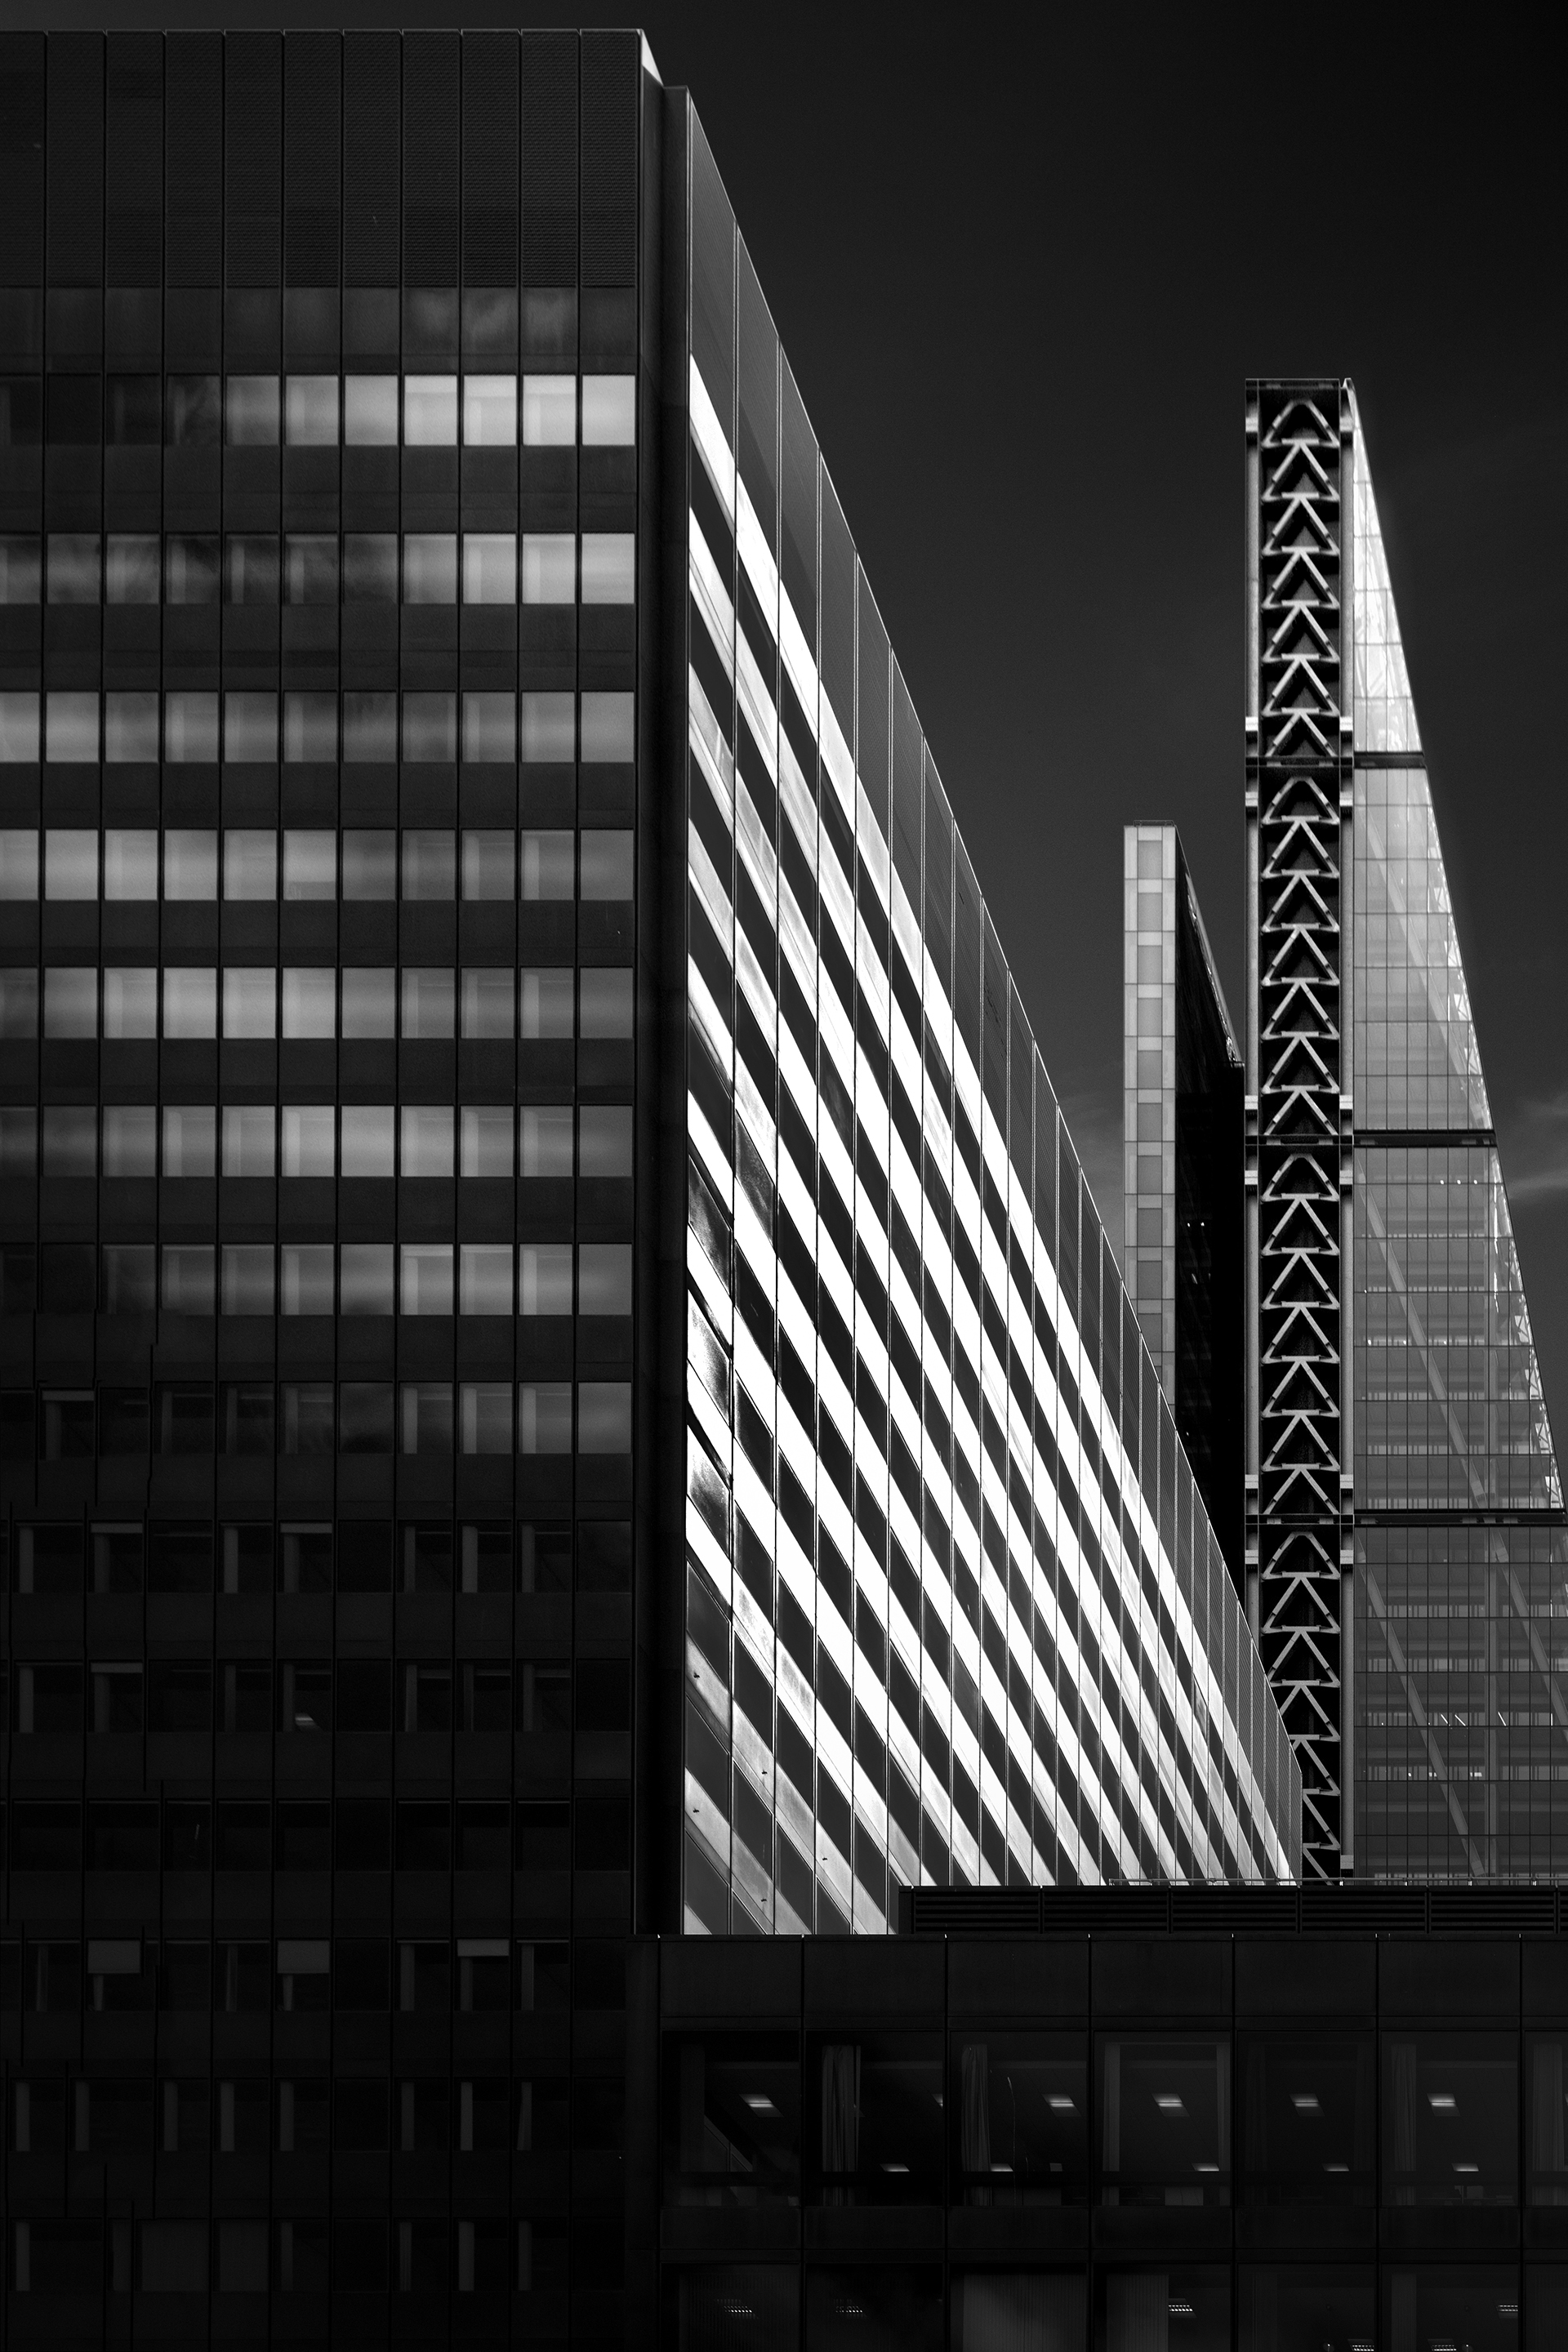
architectural, metropolitan area, skyscraper, building, metropolis, black, landmark, black and white, urban area, tower block, monochrome photography, architecture, daytime, structure, corporate headquarters, cityscape, reflection, monochrome, sky, city, headquarters, commercial building, line, facade, darkness, tower, symmetry, brutalist architecture, angle, skyline, night, daylighting, downtown, condominium, computer wallpaper